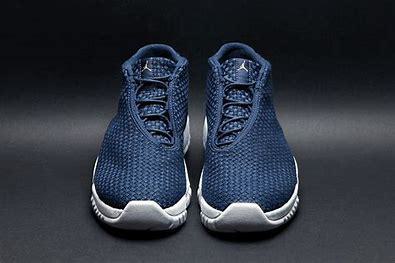
Brand: Jordan
Model: Future